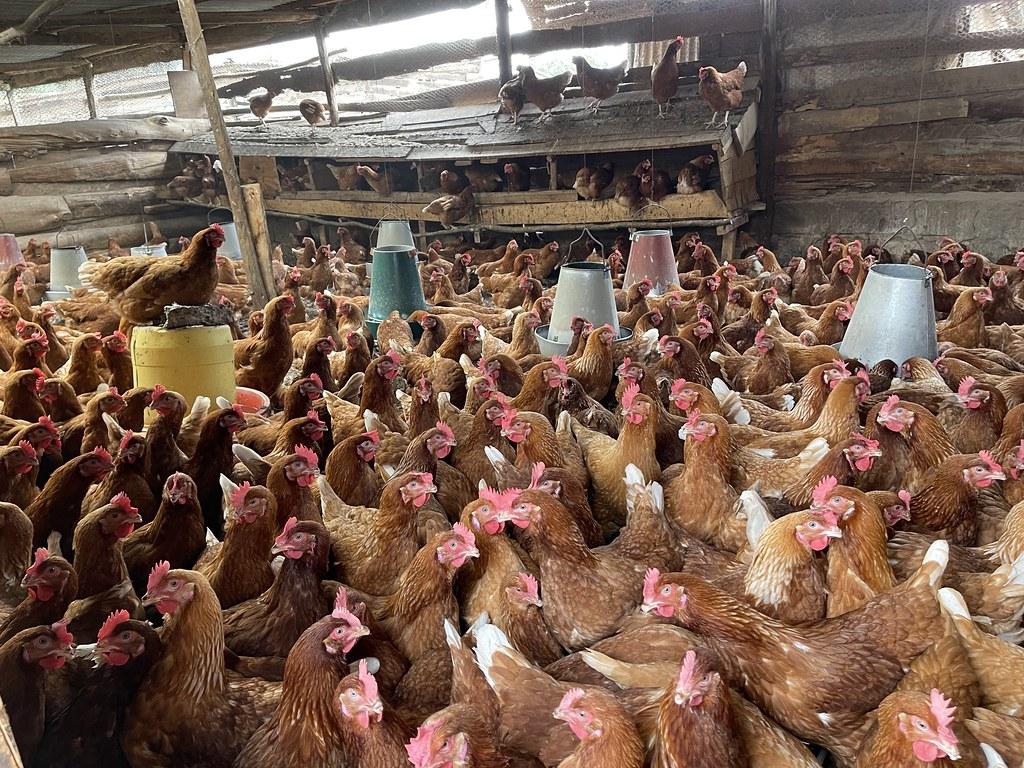
Ufugaji wa kuku wengi wakiwa ndani ya banda lililotengenezwa kwa kutumia mbao, wakiwa wanajitafutia chakula pamoja na maji katika vyombo maalumu vilivyowekwa kwa ajili ya malisho.